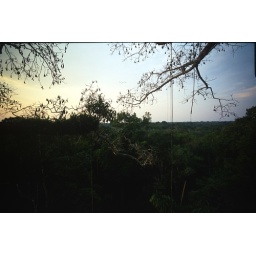
taken from high in the rain forest canopy, around dusk. There was a tree Sloth somewhere high in the tree opposite.